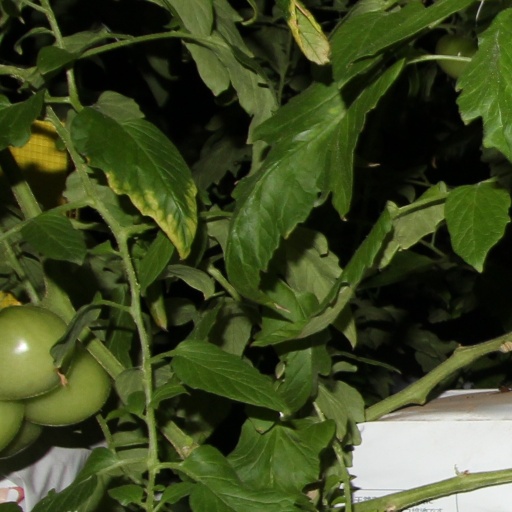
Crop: tomato